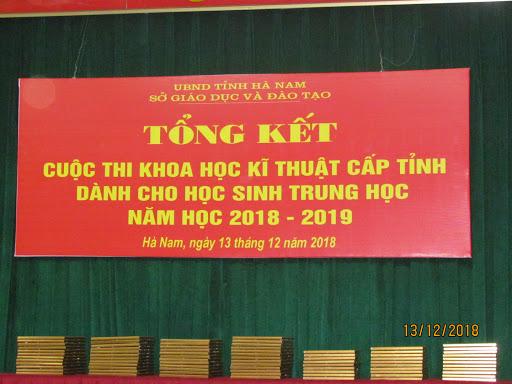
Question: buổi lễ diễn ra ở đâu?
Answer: ở hà nam